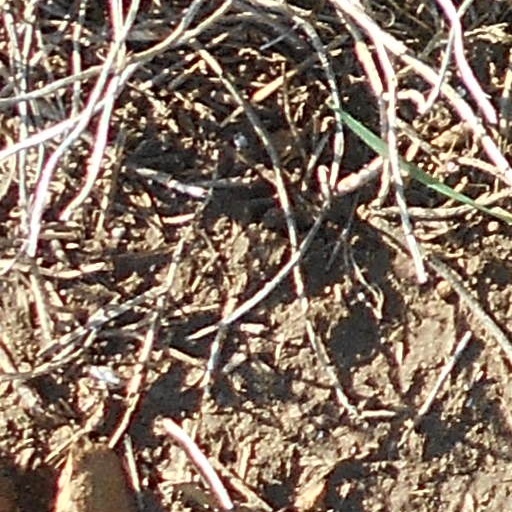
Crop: wheat